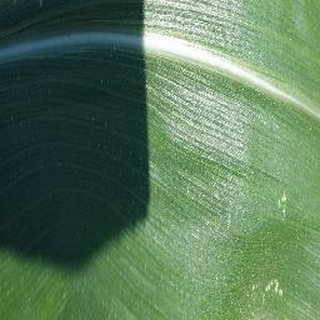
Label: healthy_corn